Kalanamak rice

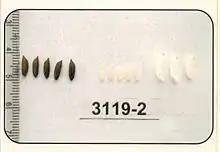
Comparison of the grain length of cooked and uncooked kernel of Kalanamak rice grain. The Elongation after cooking is almost 2.2 times the grain length

Kalanamak rice is a non-basmati rice with medium slender grain length. The four varieties of Kalanamak are KN 3, Bauna Kalanamak 101, Bauna Kalanamak 102, and Kalanamak Kiran were developed by Dr. R. C. Chaudhary. The aroma of Kalanamak rice is said to be Buddha's gift. It is stronger than all Basmati varieties. It elongates after cooking, which is one of its most important quality traits. Cooked kalanamak is softer and fluffier than other rice varieties. Amylose content is close to 20% as compared to 24% and higher in Basmati. High amylose levels tend to make the rice cook firm and dry. Rice with a medium amylose content, between 16% and 22%, usually cooks softer and the grains stick together more readily.